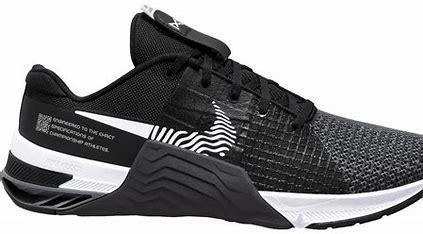
Brand: Nike
Model: Metcon 8